Frederica Going

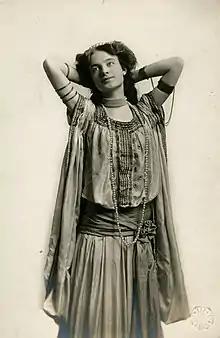

Frederica Going (August 13, 1895 - April 11, 1959) was an American actress that performed in Broadway plays.